Tobler's first law of geography

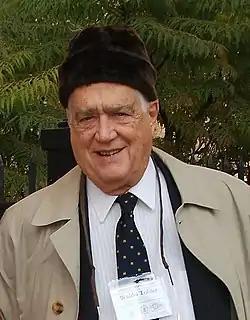
Waldo Tobler in front of the Newberry Library. Chicago, November 2007

The First Law of Geography, according to Waldo Tobler, is "" This first law is the foundation of the fundamental concepts of spatial dependence and spatial autocorrelation and is utilized specifically for the inverse distance weighting method for spatial interpolation and to support the regionalized variable theory for kriging. The first law of geography is the fundamental assumption used in all spatial analysis.